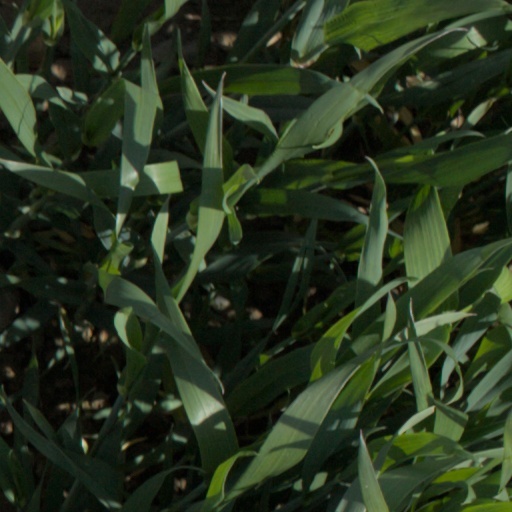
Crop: wheat